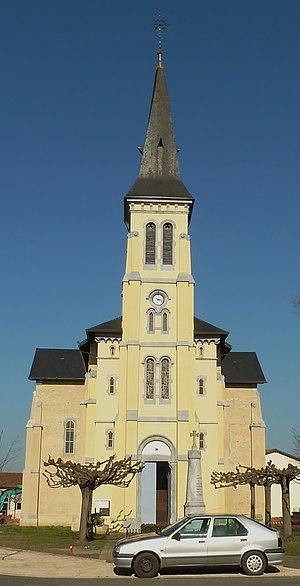
Église de Labastide-Cézéracq